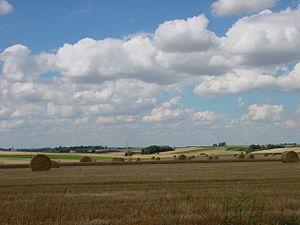
Caudry est une commune française située dans le sud du département du Nord en région Hauts-de-France. Elle est peuplée de 14 591 habitants au dernier recensement 2017.
Béthencourt est une commune française, située dans le département du Nord en région Hauts-de-France.